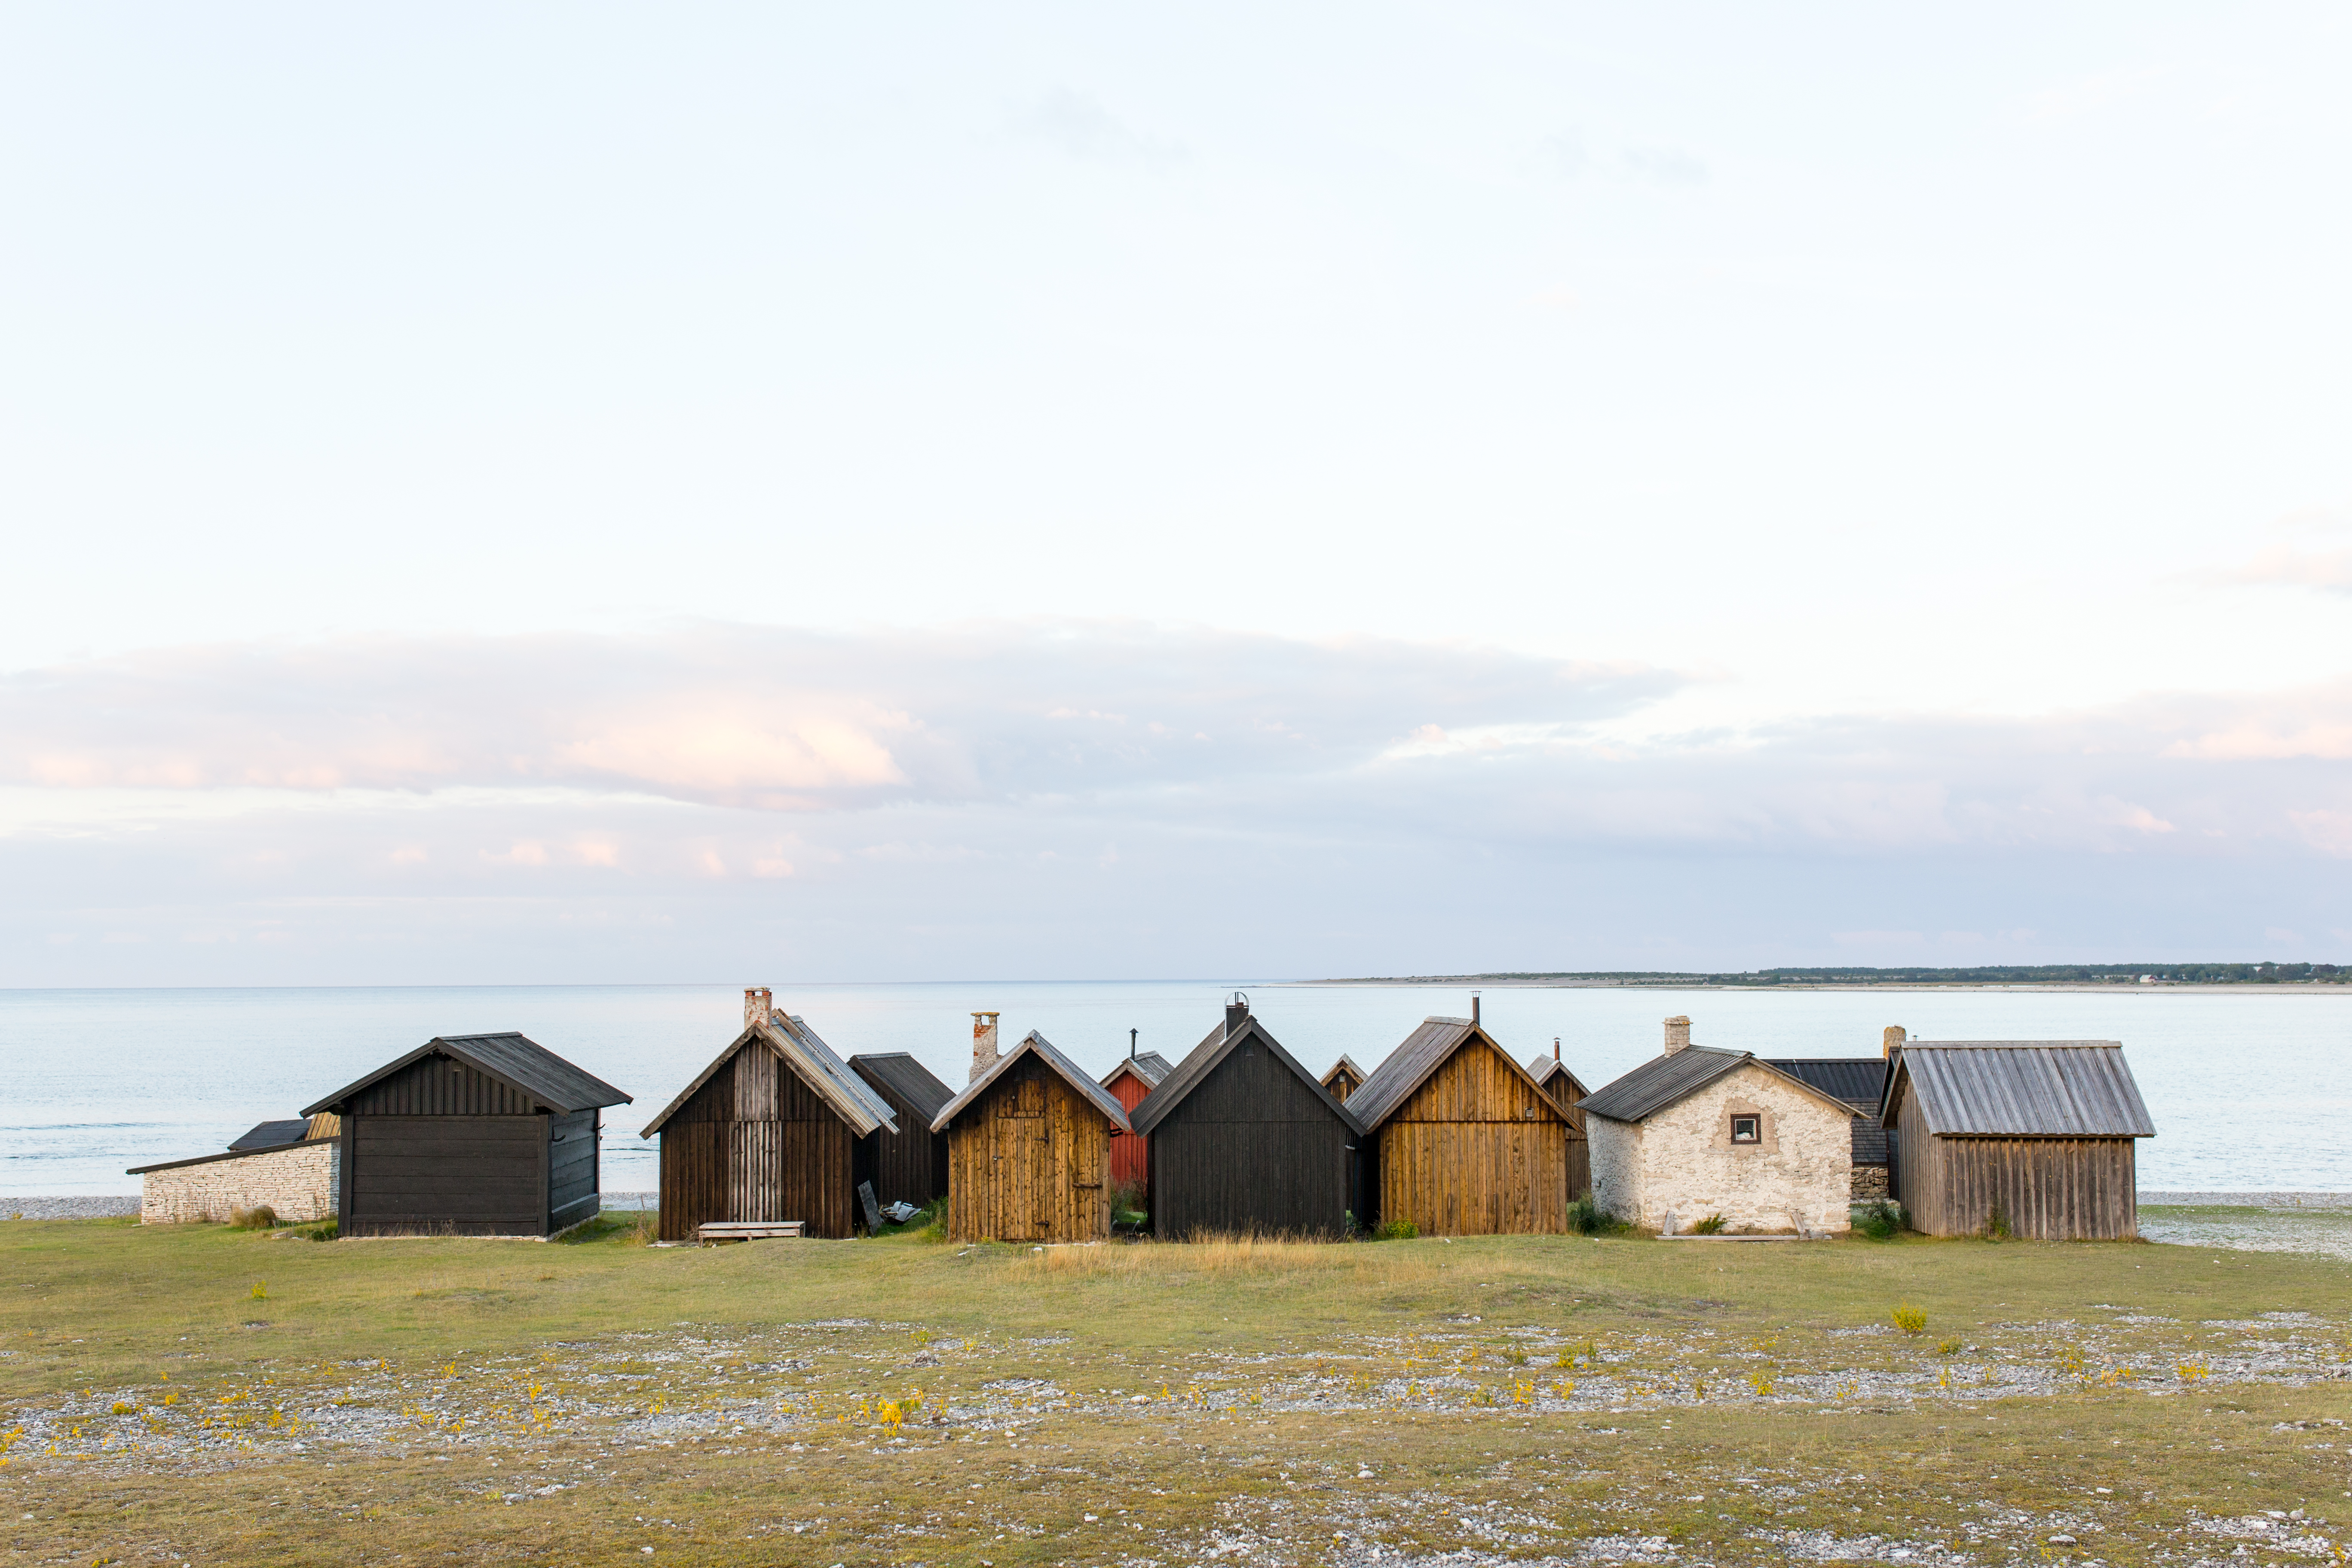
beach, sea, coast, water, ocean, farm, shore, wind, barn, hut, cabins, rural area